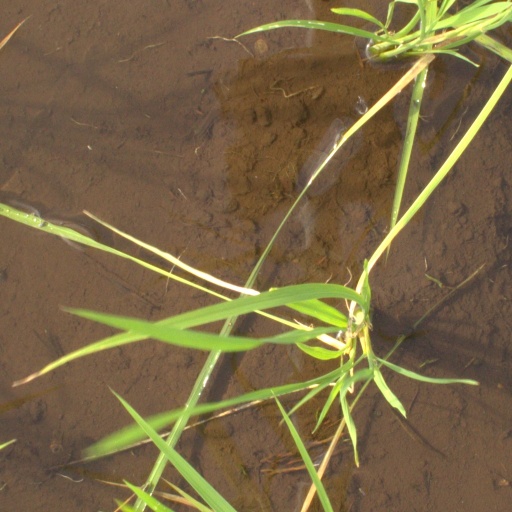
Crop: rice